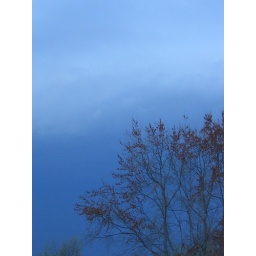
The deep blue clouds in the midst of a storm